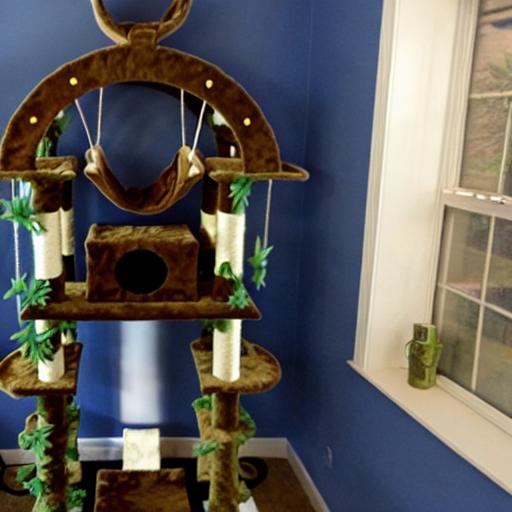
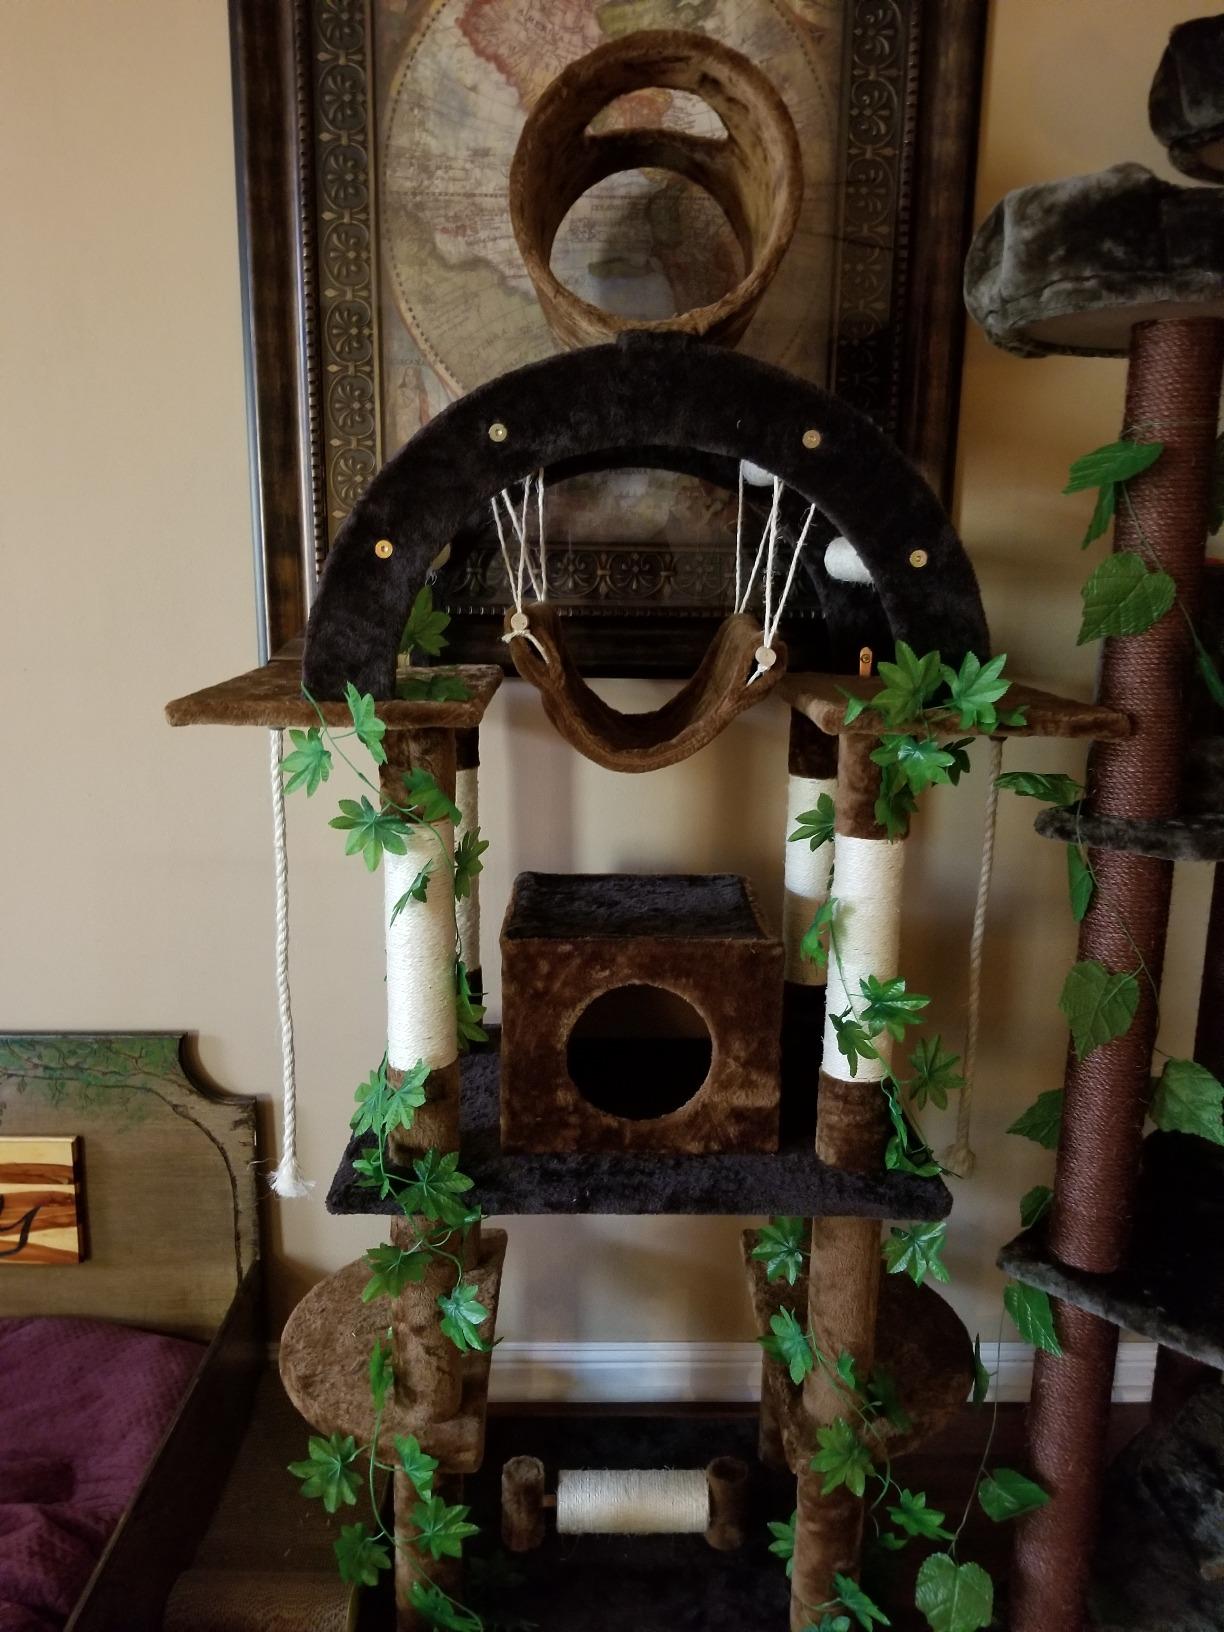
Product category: items_cat tree
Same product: no